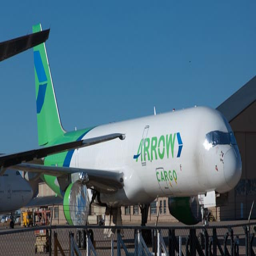
A large jetliner sitting on top of an airport tarmac.
A green and white airplane behind a fence.
An arrow jet liner parked in an airport
An Arrow airplane is parked on the tarmac.
A plane sitting on an airfield behind chain link fences.